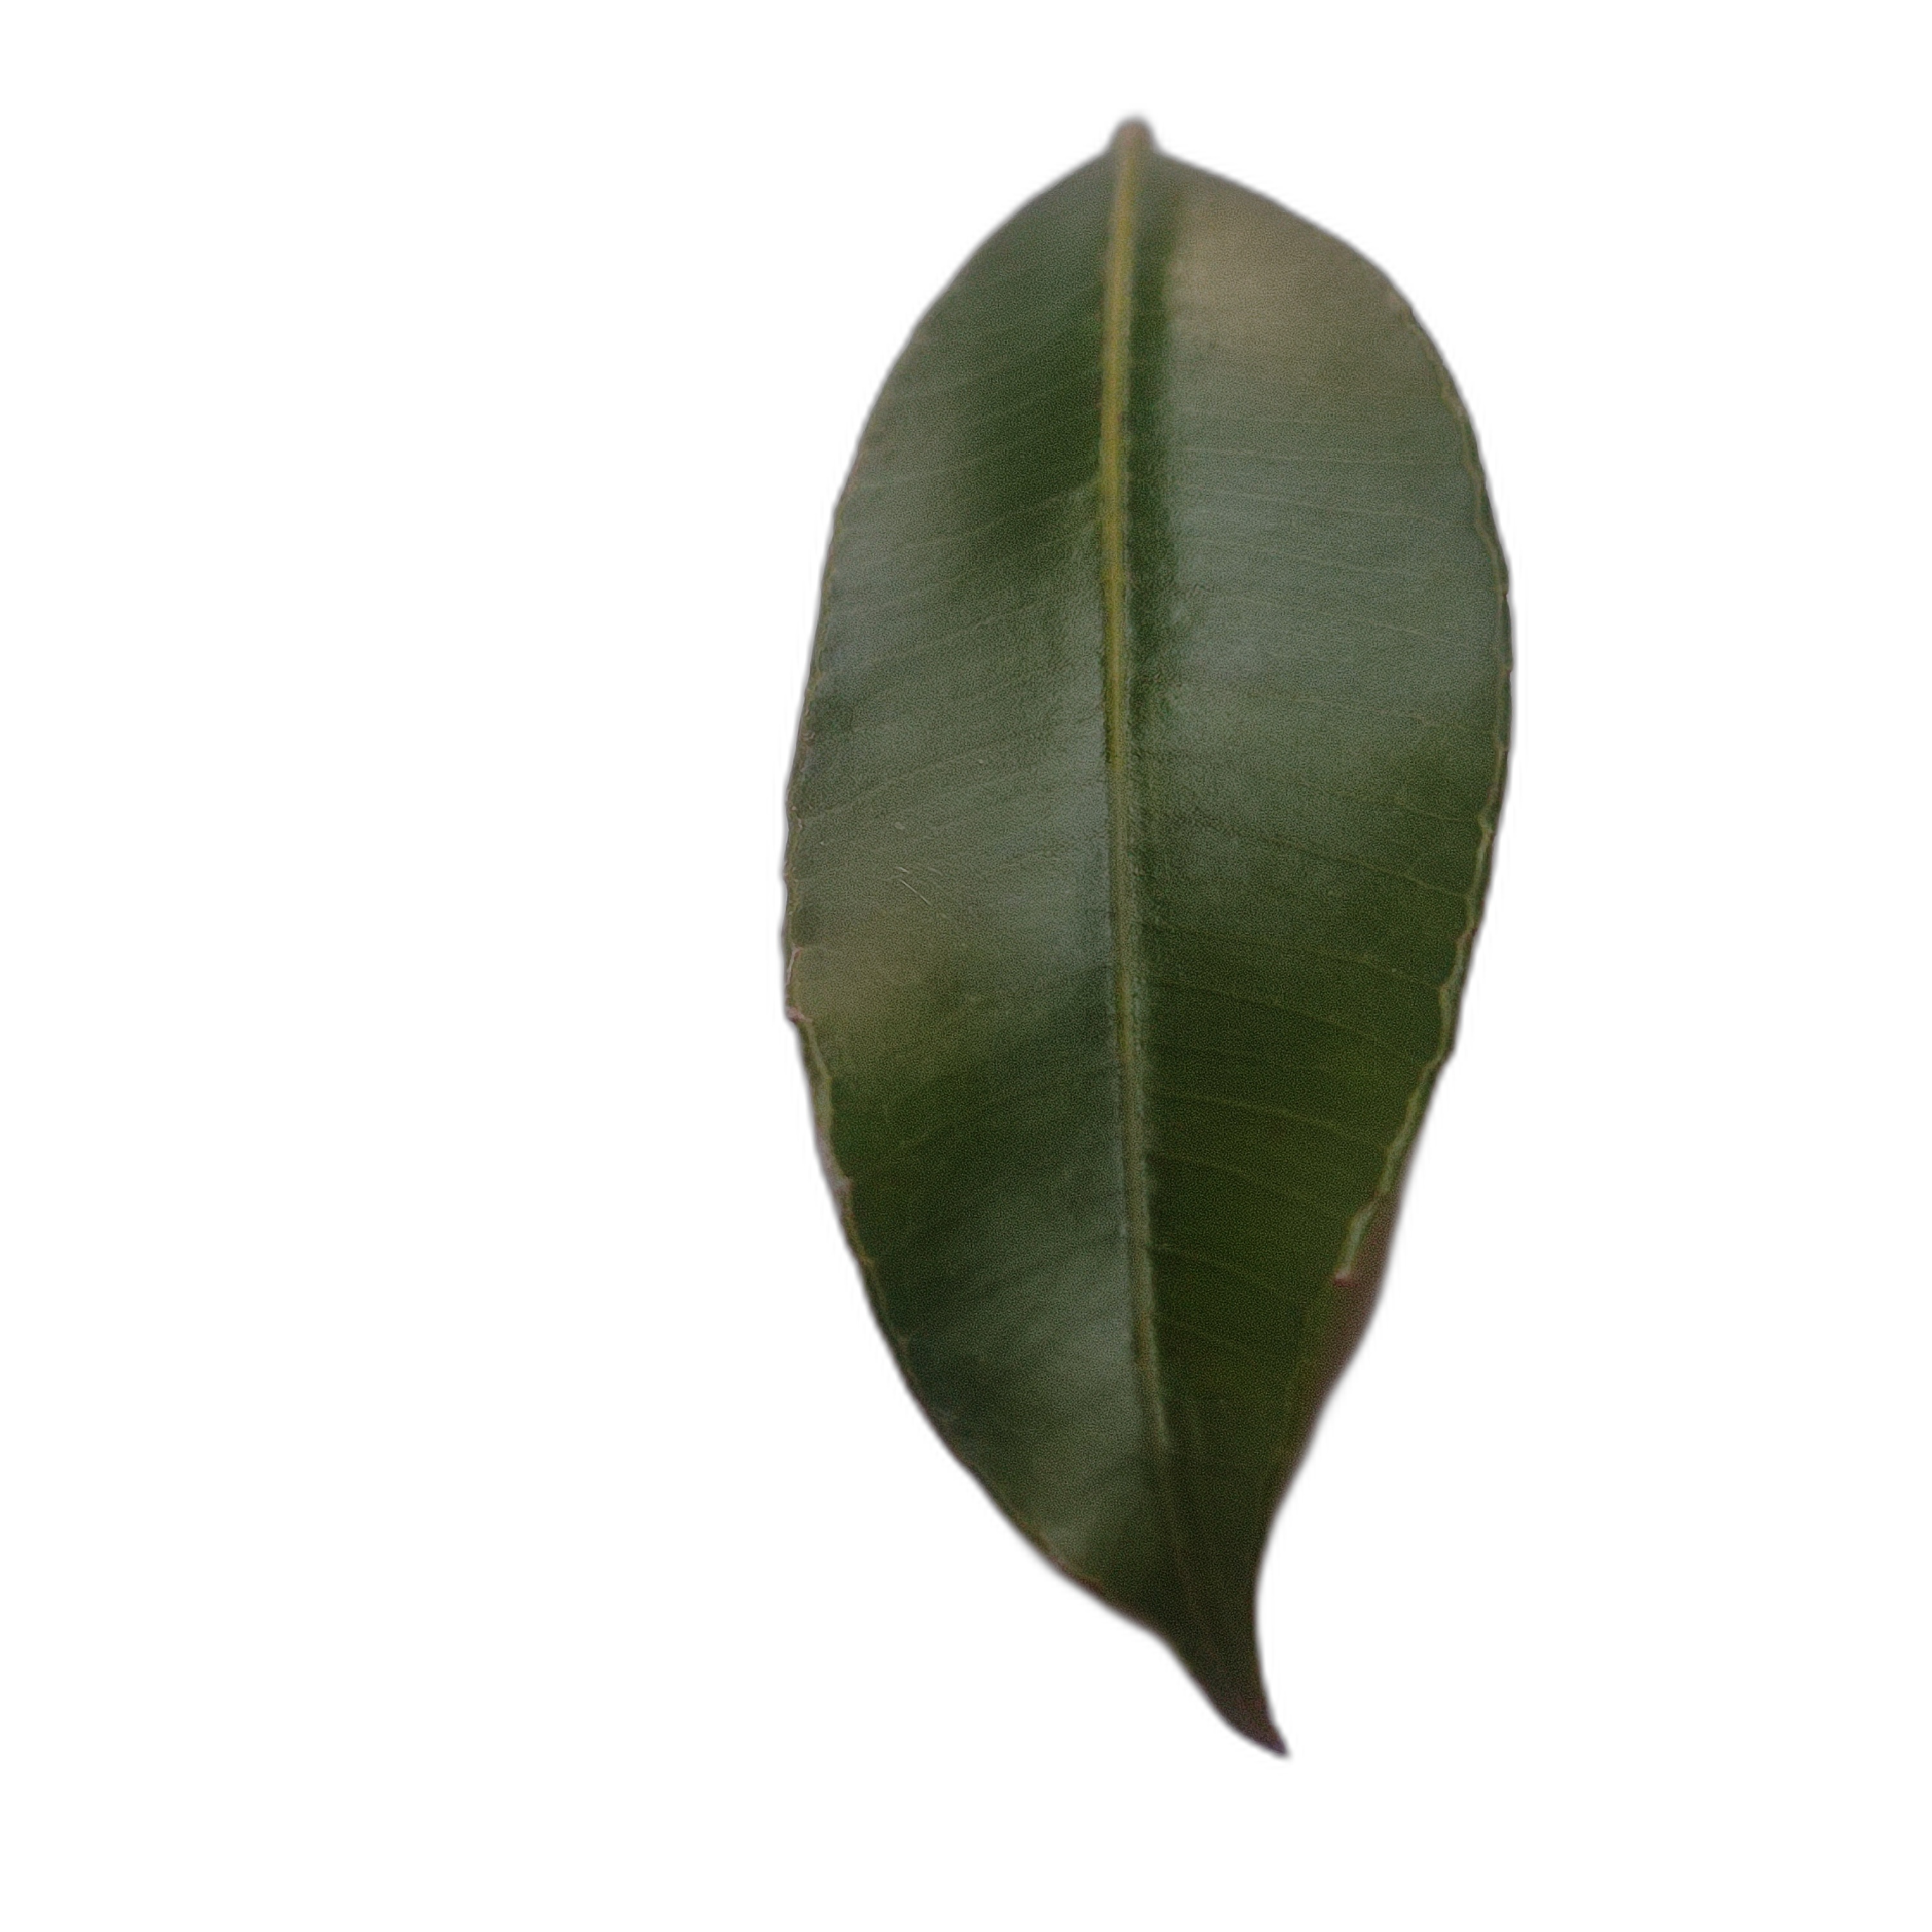
Label: healthy